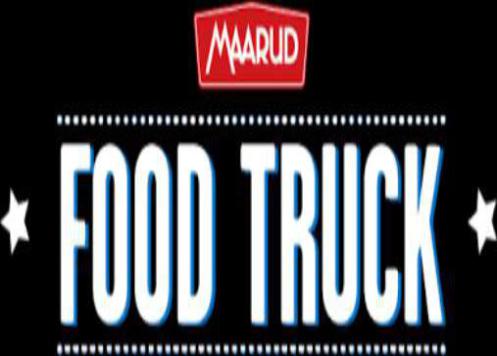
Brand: maarud
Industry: Food